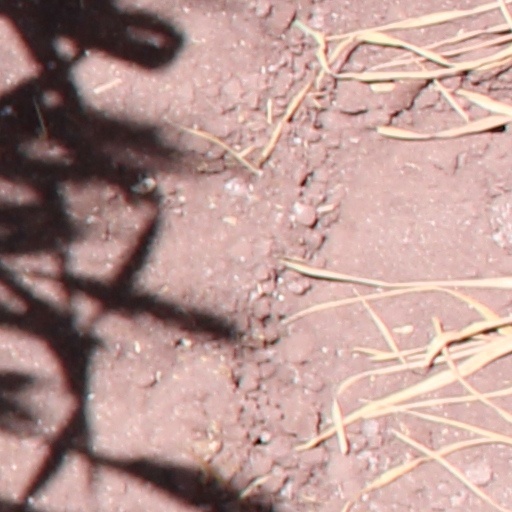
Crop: wheat